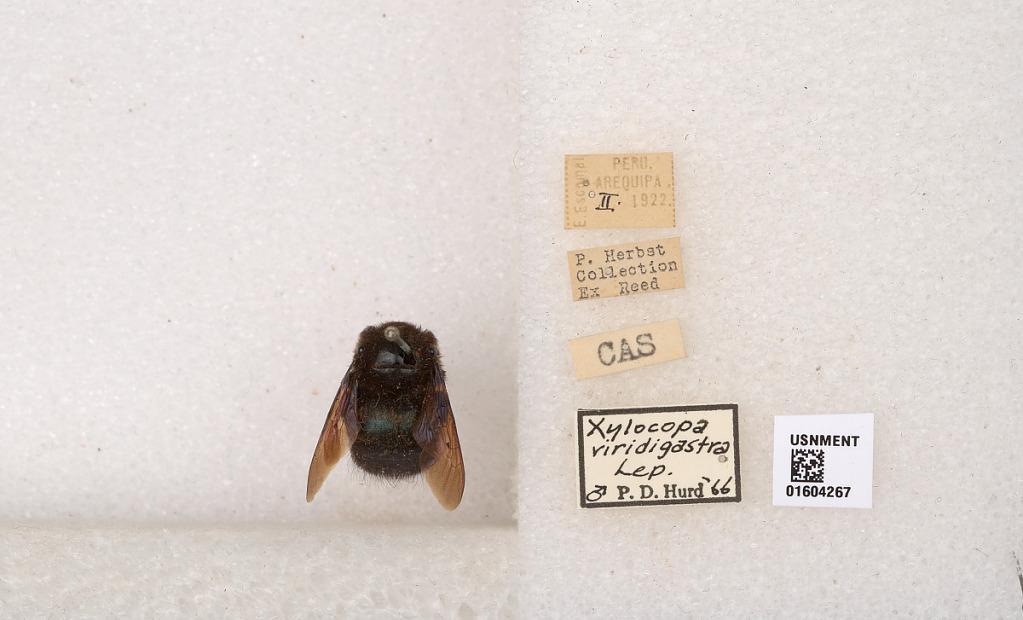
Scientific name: Xylocopa (Schonnherria) viridigastra Lepeletier
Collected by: E. Escomel
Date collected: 1922-2-1
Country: Peru
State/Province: Arequipa
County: Arequipa
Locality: Arequipa
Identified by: Hurd, P. D.